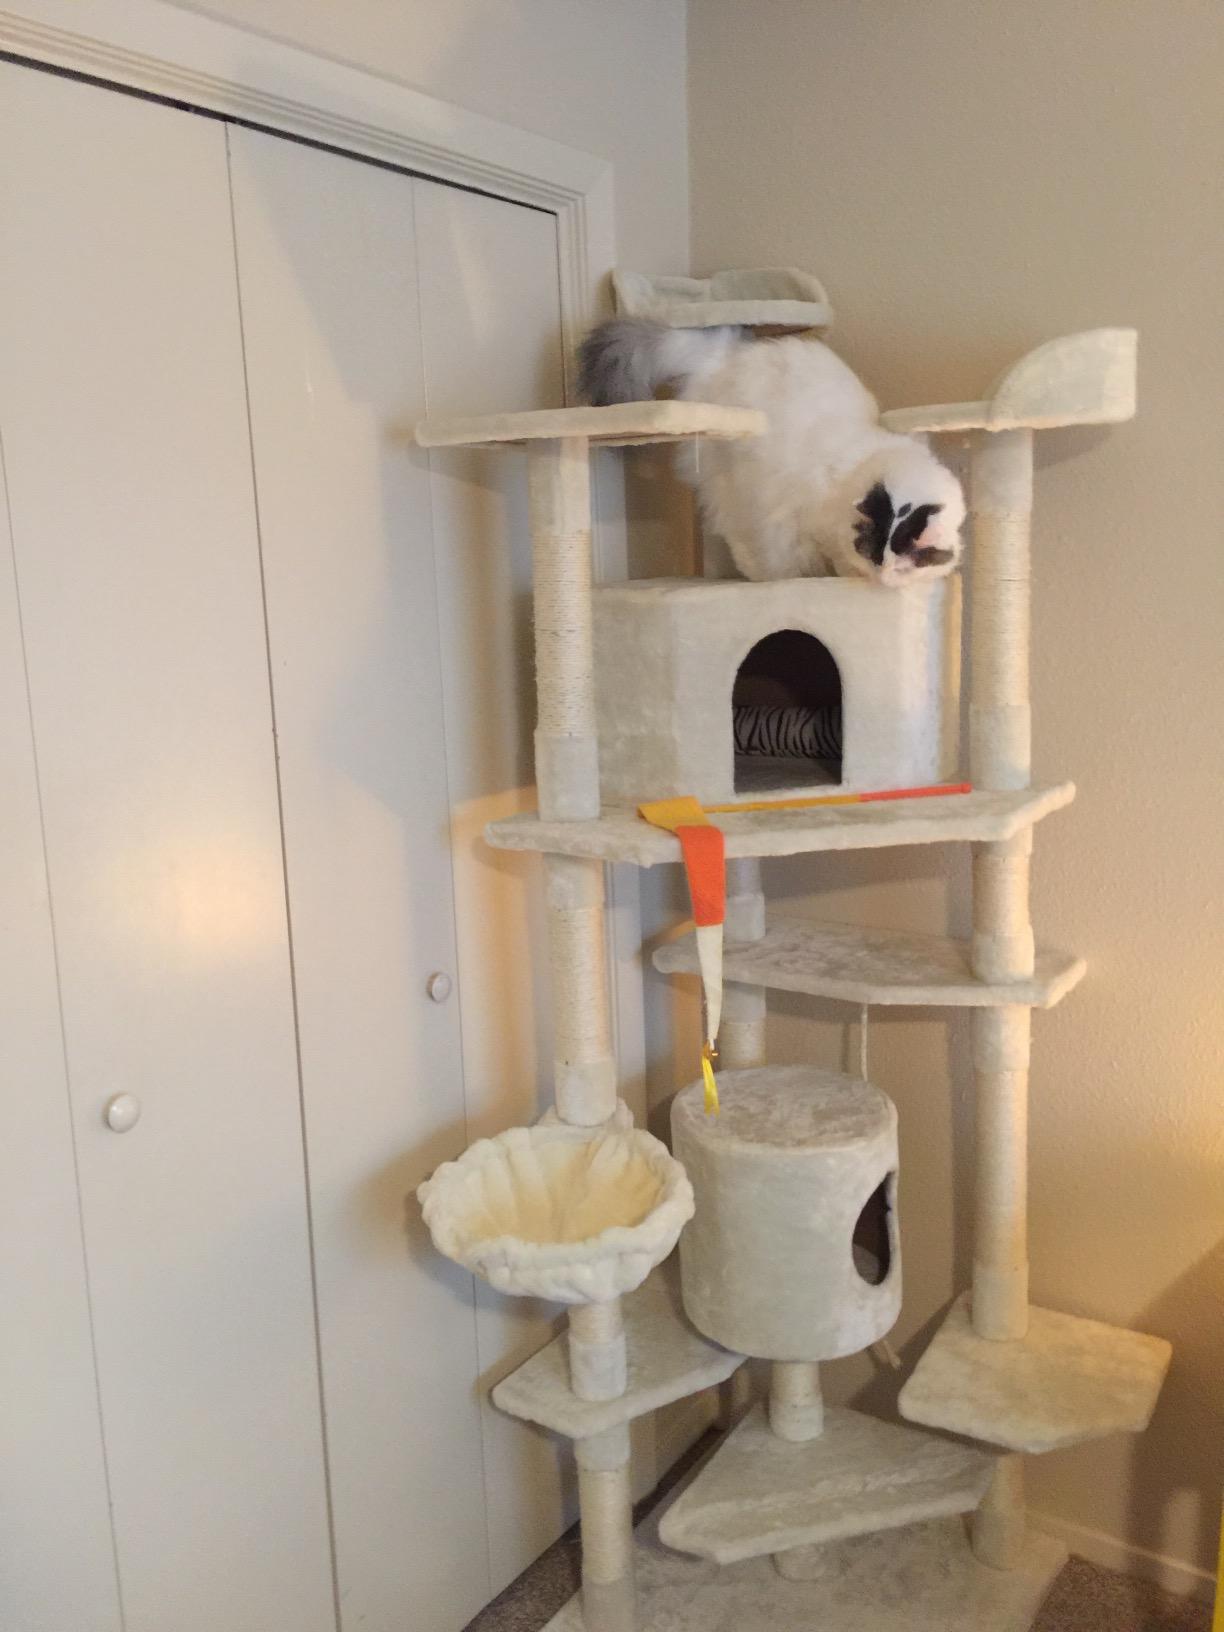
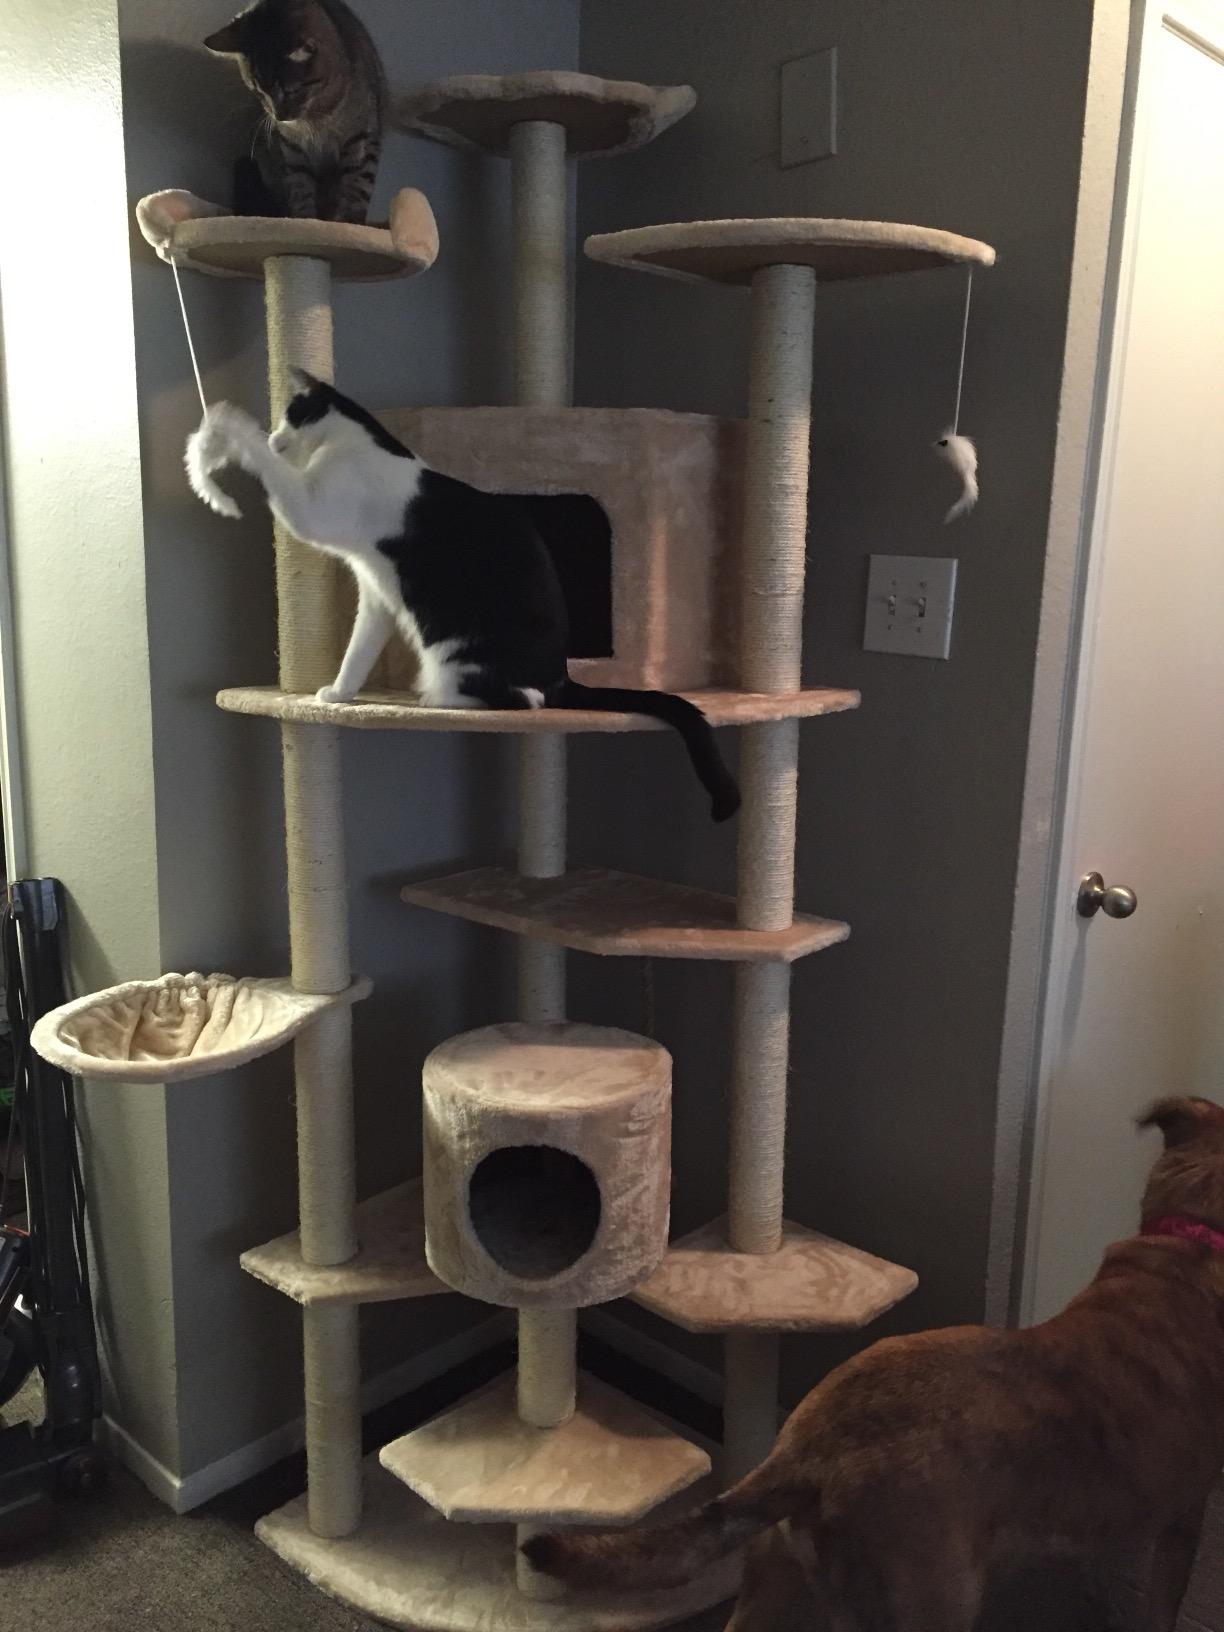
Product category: items_cat tree
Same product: no